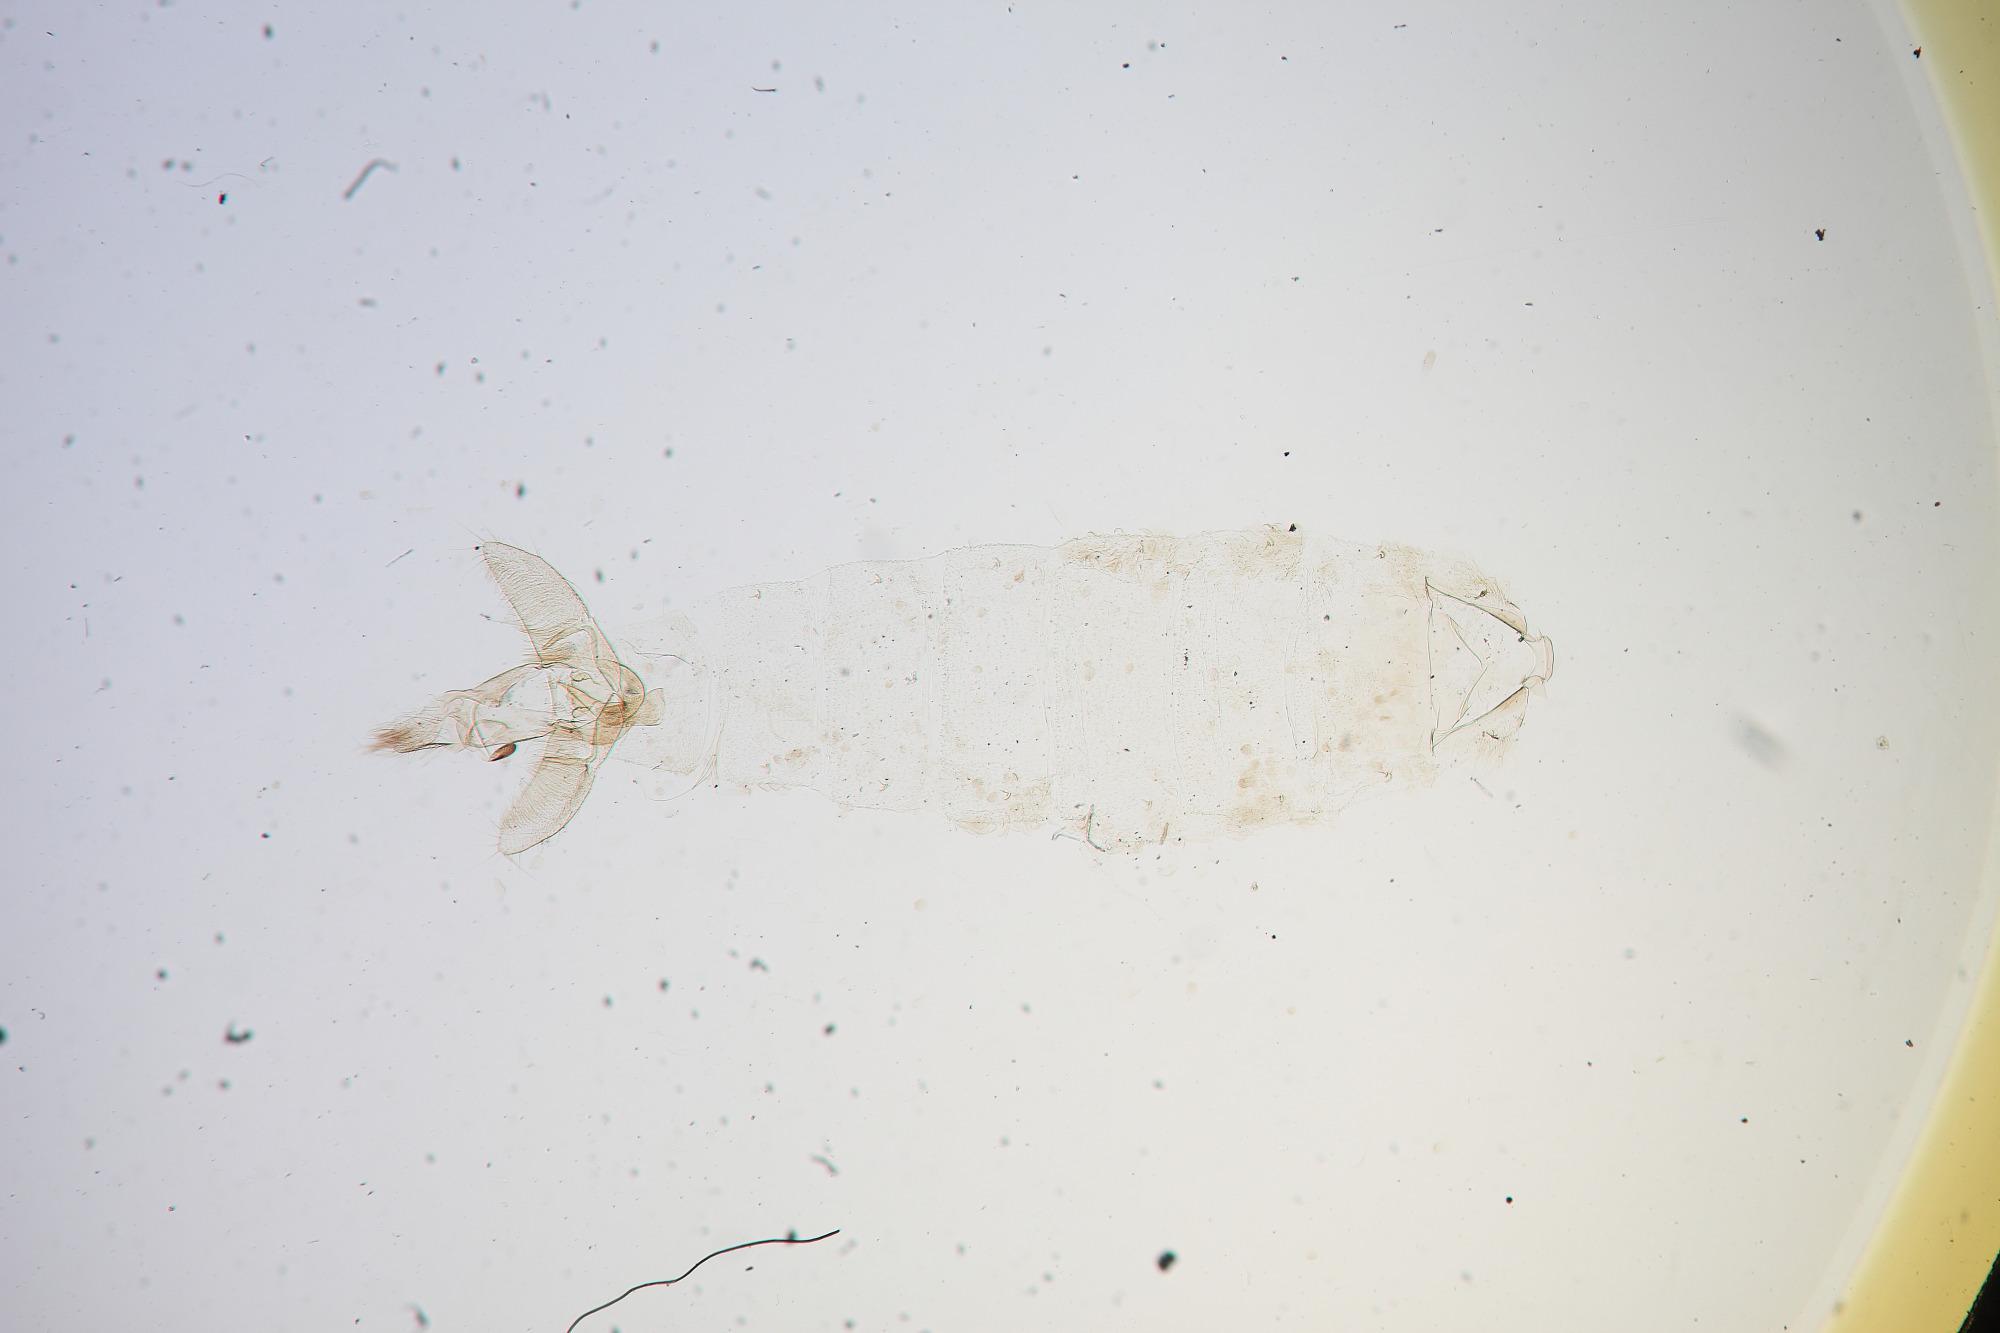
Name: Agonopteryx clarkei
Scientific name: Agonopteryx clarkei Keifer, 1936
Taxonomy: Animalia, Arthropoda, Insecta, Lepidoptera, Glossata, Depressariidae, Depressariinae
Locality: Missouri Flat, El Dorado, California, United States
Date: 28 May 1935 and 27 Jun 1935